Tim Byrdak

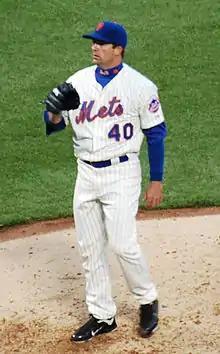
Byrdak during his tenure with the New York Mets in 2011

On January 21, 2011, Byrdak signed with the New York Mets. That season, he had a 2–1 record and 3.82 ERA. Despite some discussion about a possible trade, He was re-signed following the season.